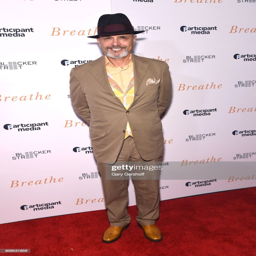
actor attends the special screening at theater .